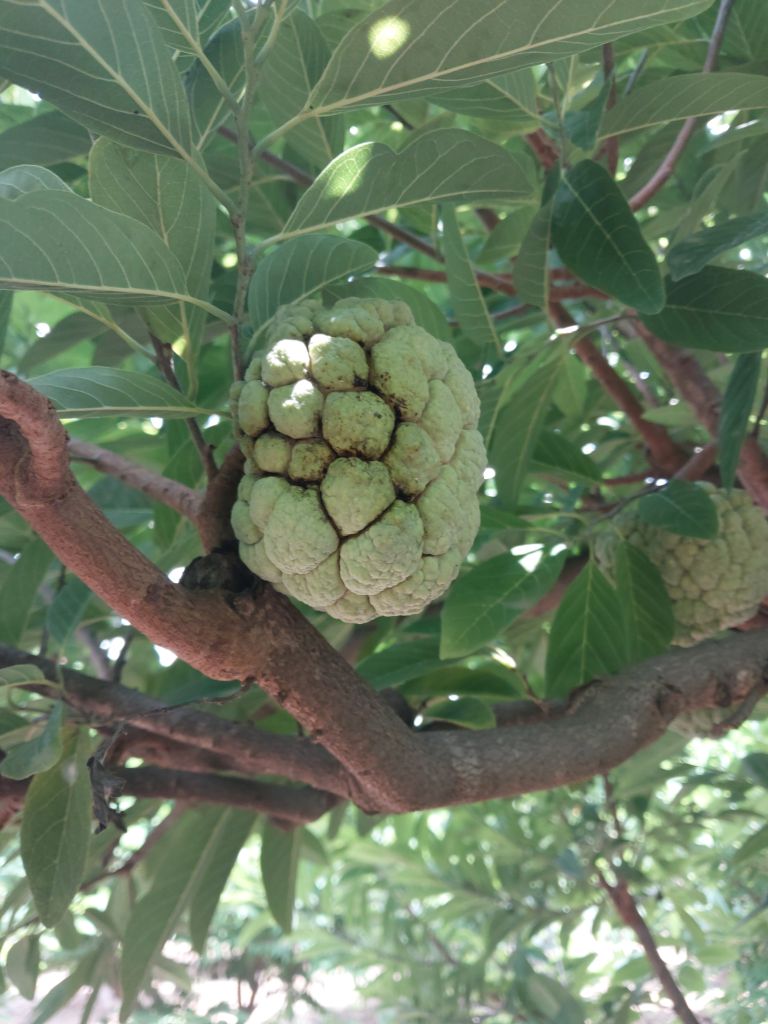
Disease label: Athracnose